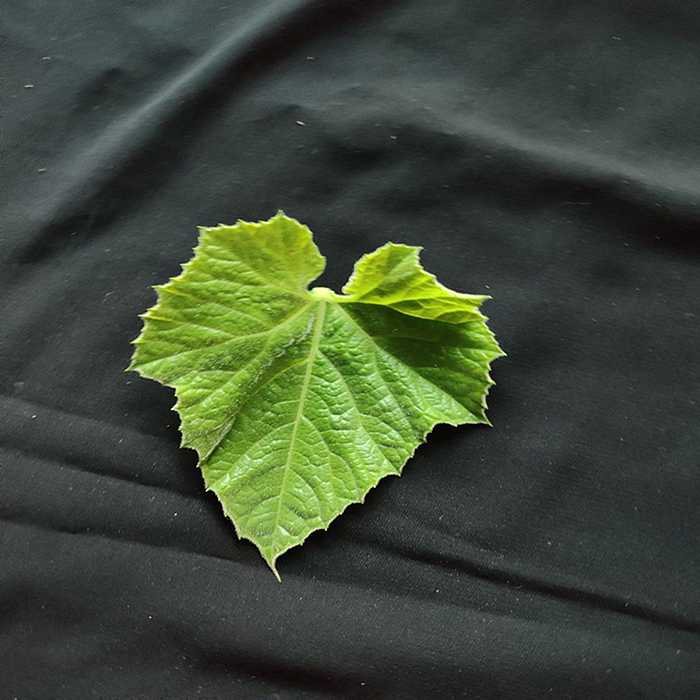
Plant: Bottle gourd
Label: Fresh leaf